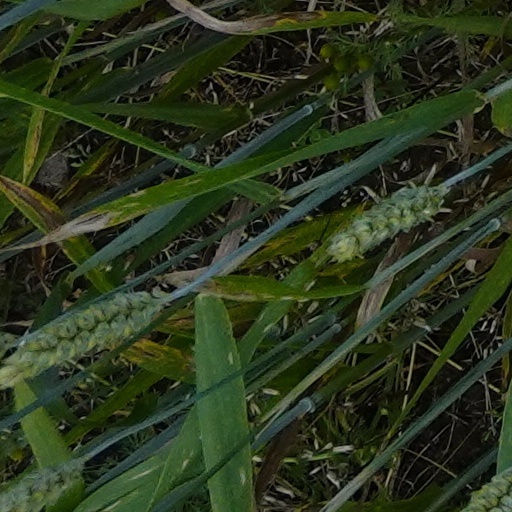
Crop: wheat